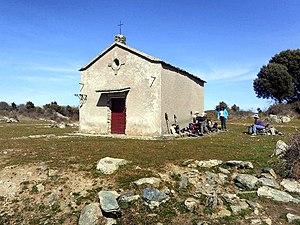
Rutali est une commune française située dans la circonscription départementale de la Haute-Corse et le territoire de la collectivité de Corse. Le village appartient à l'ancienne piève de Rosolo, dans le Nebbio.